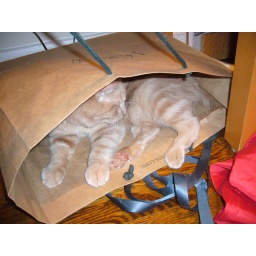
there is a cat in the bag